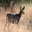
Label: deer